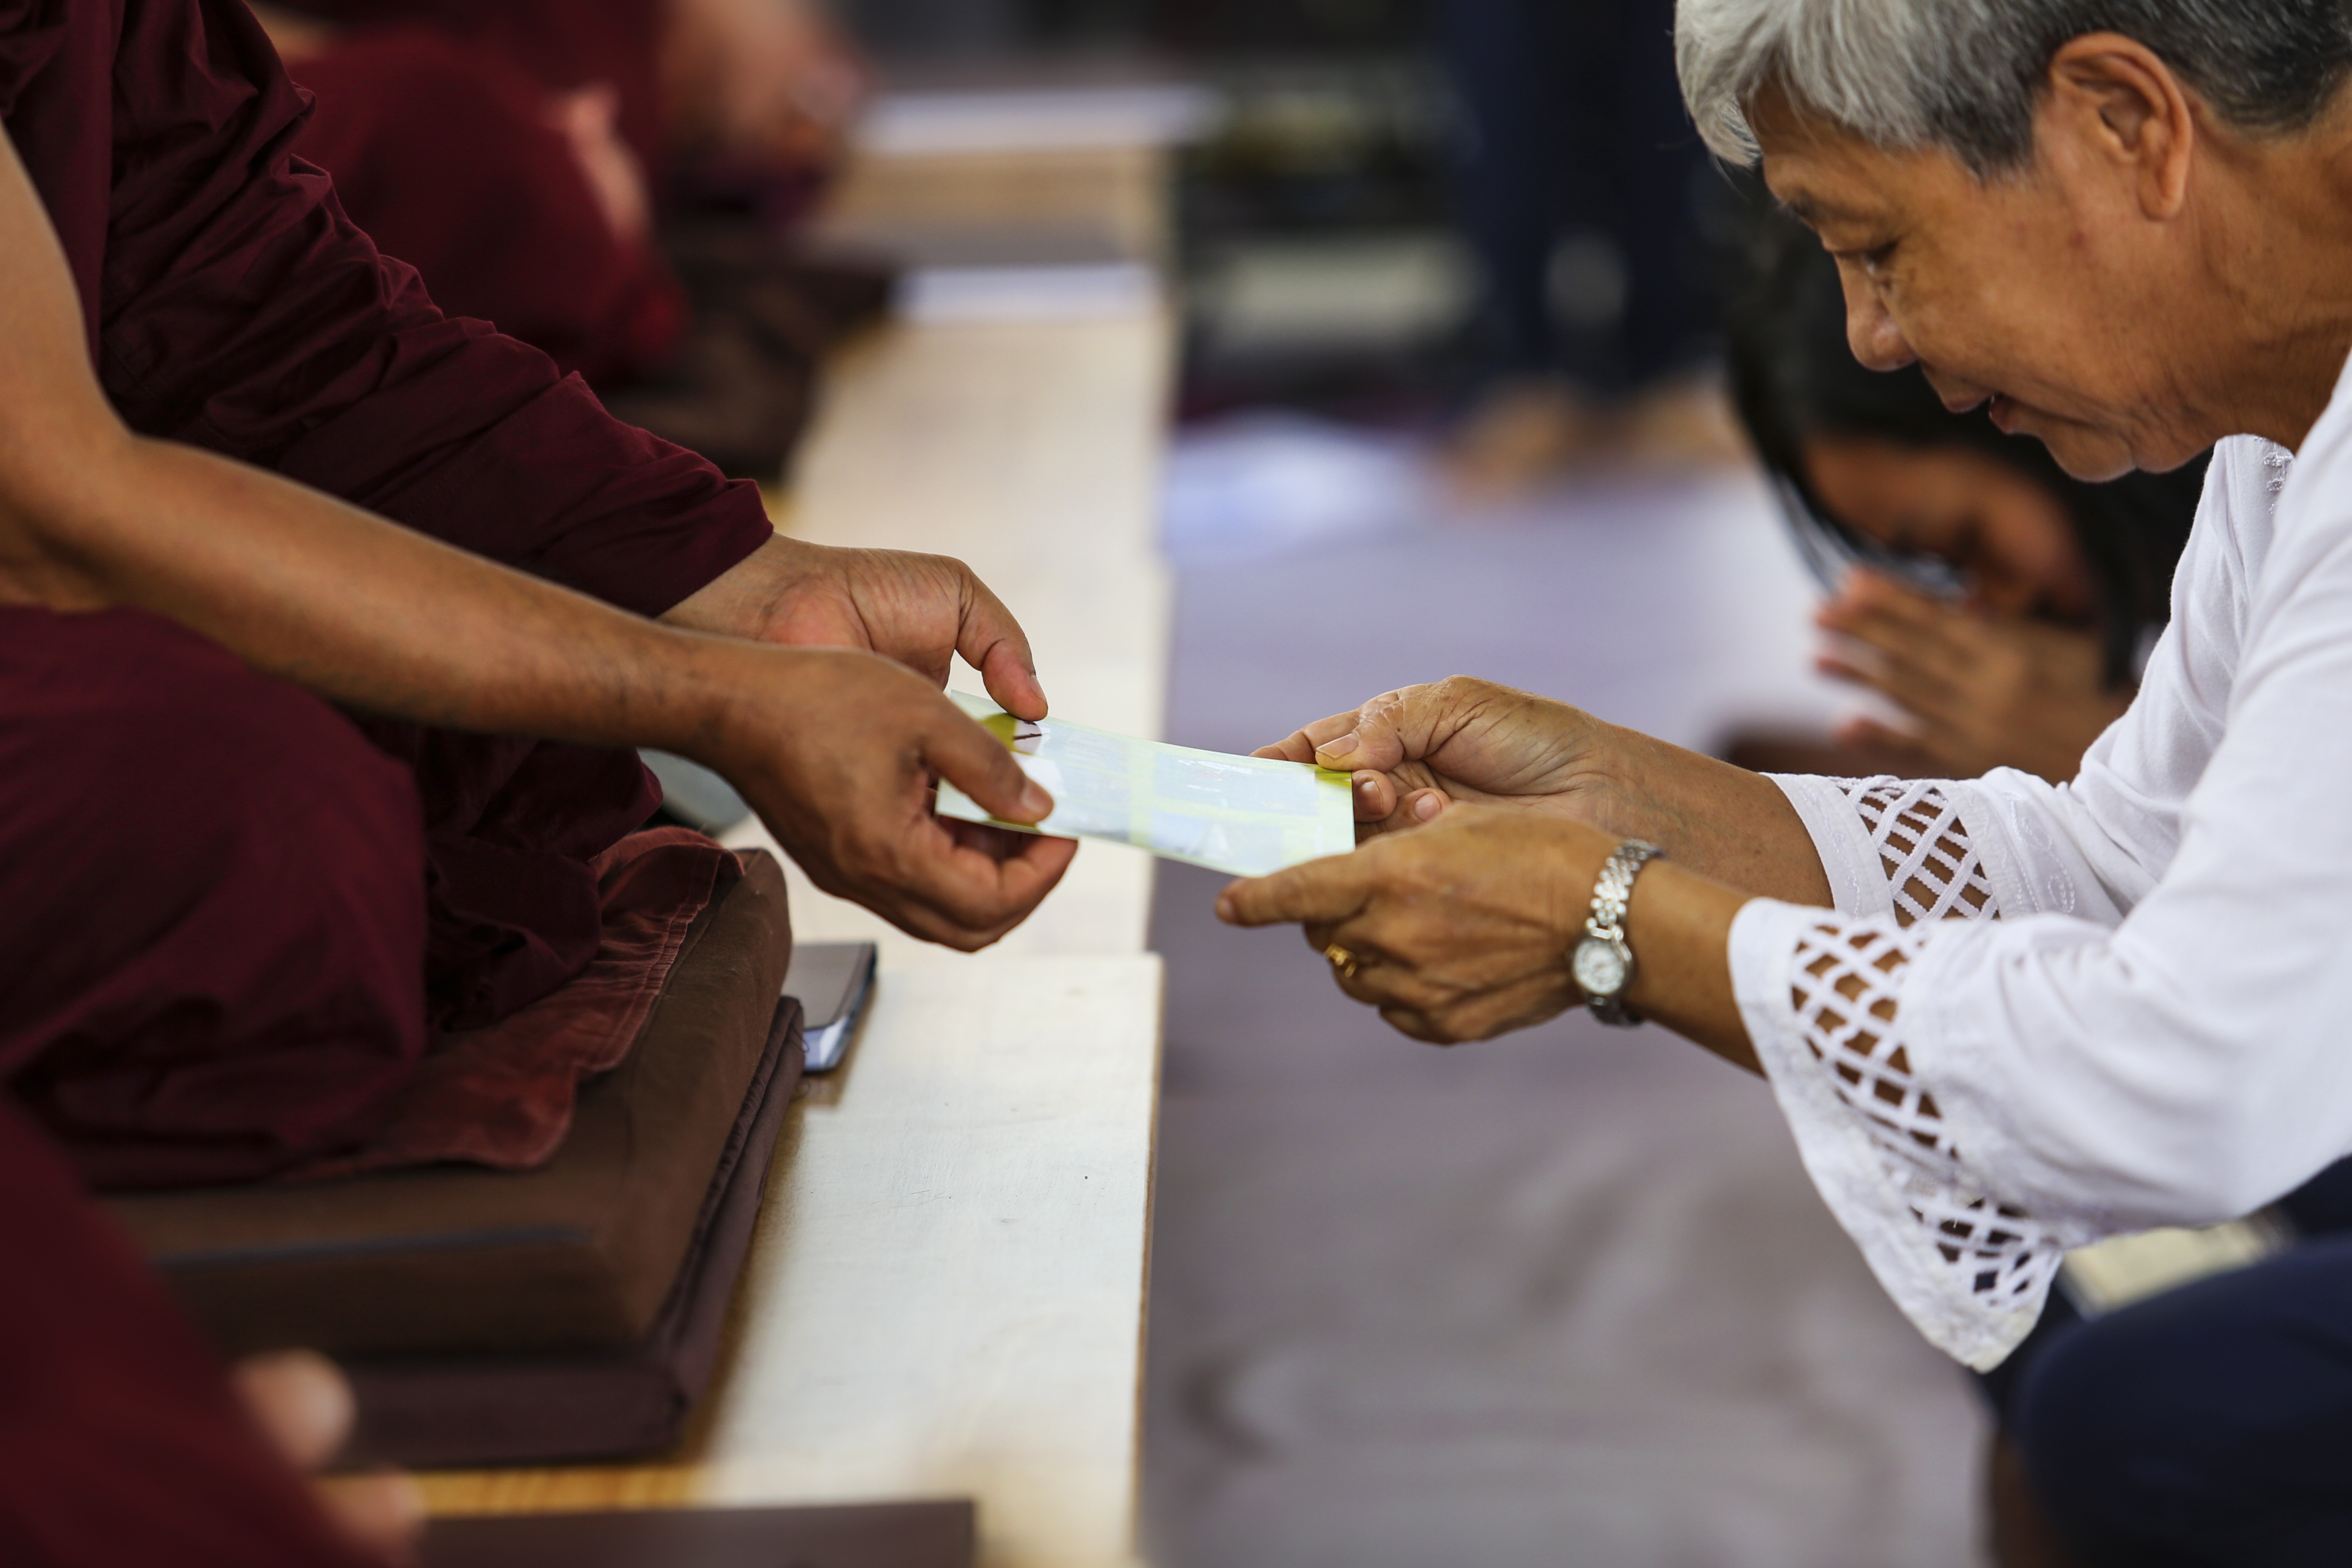
giving, offering requisite, dana, offering to monk, theravada buddhism, buddhist, give, merits, meritorious, good deed